Basil Moreau

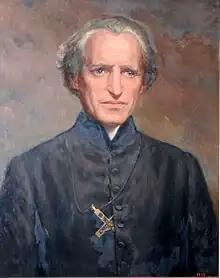
Blessed Basil Moreau

Basil Moreau, C.S.C. (February 11, 1799 – January 20, 1873) was the French priest who founded the Congregation of Holy Cross from which two additional congregations were founded, namely the Marianites of Holy Cross and the Sisters of the Holy Cross. Moreau was beatified on September 15, 2007 in Le Mans, France.